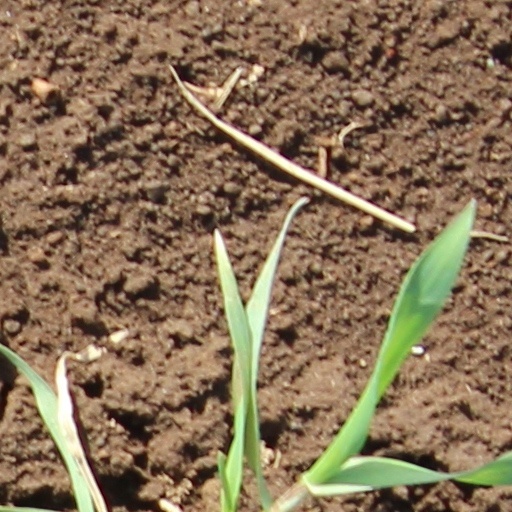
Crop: wheat